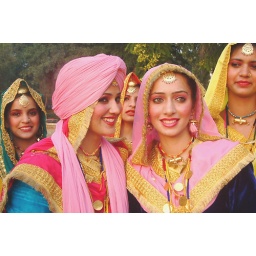
In chandigarh (India) Punjabi girls in traditional dress . Photo:parm.grewal